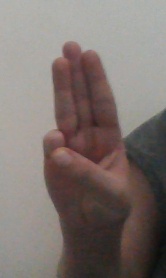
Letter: thaa